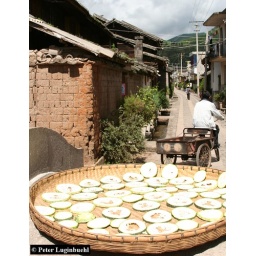
Squash is spread out in the basket for drying. The bridge leads into a small alley in Jianchuan Old Town.